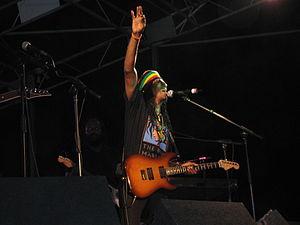
Donald Hanson Marvin Kerr Richards Jr., dit Junior Marvin, est un guitariste et chanteur anglo-américain d'origine jamaïcaine né en 1949 à Swift River, Jamaïque.